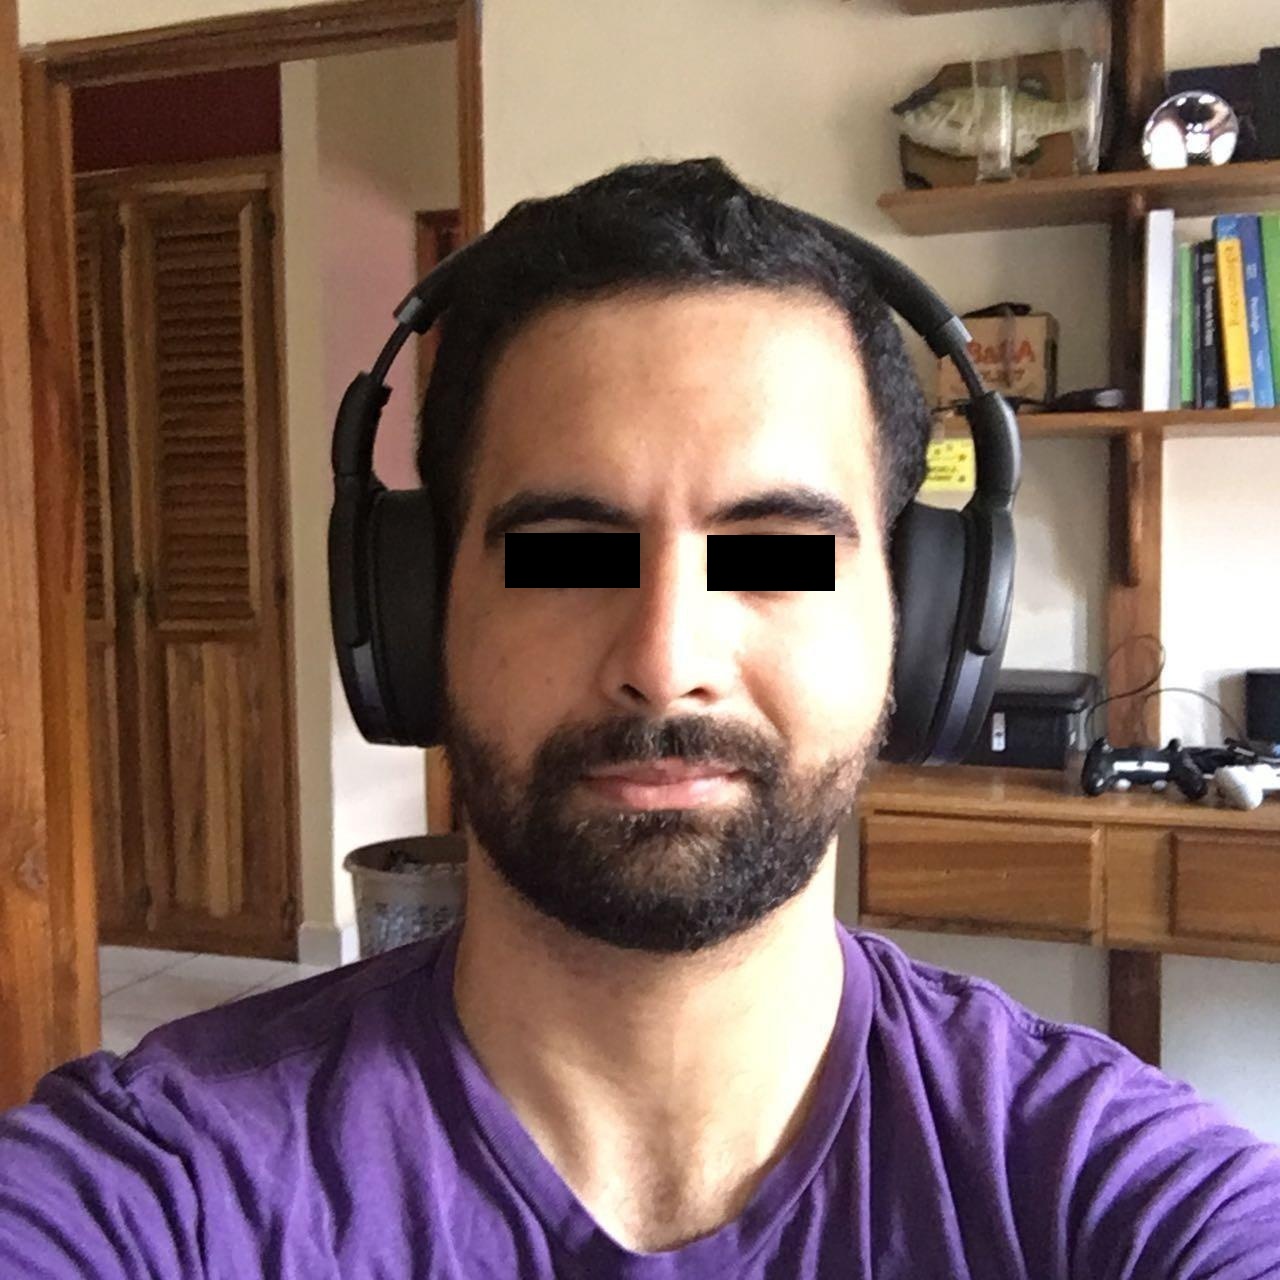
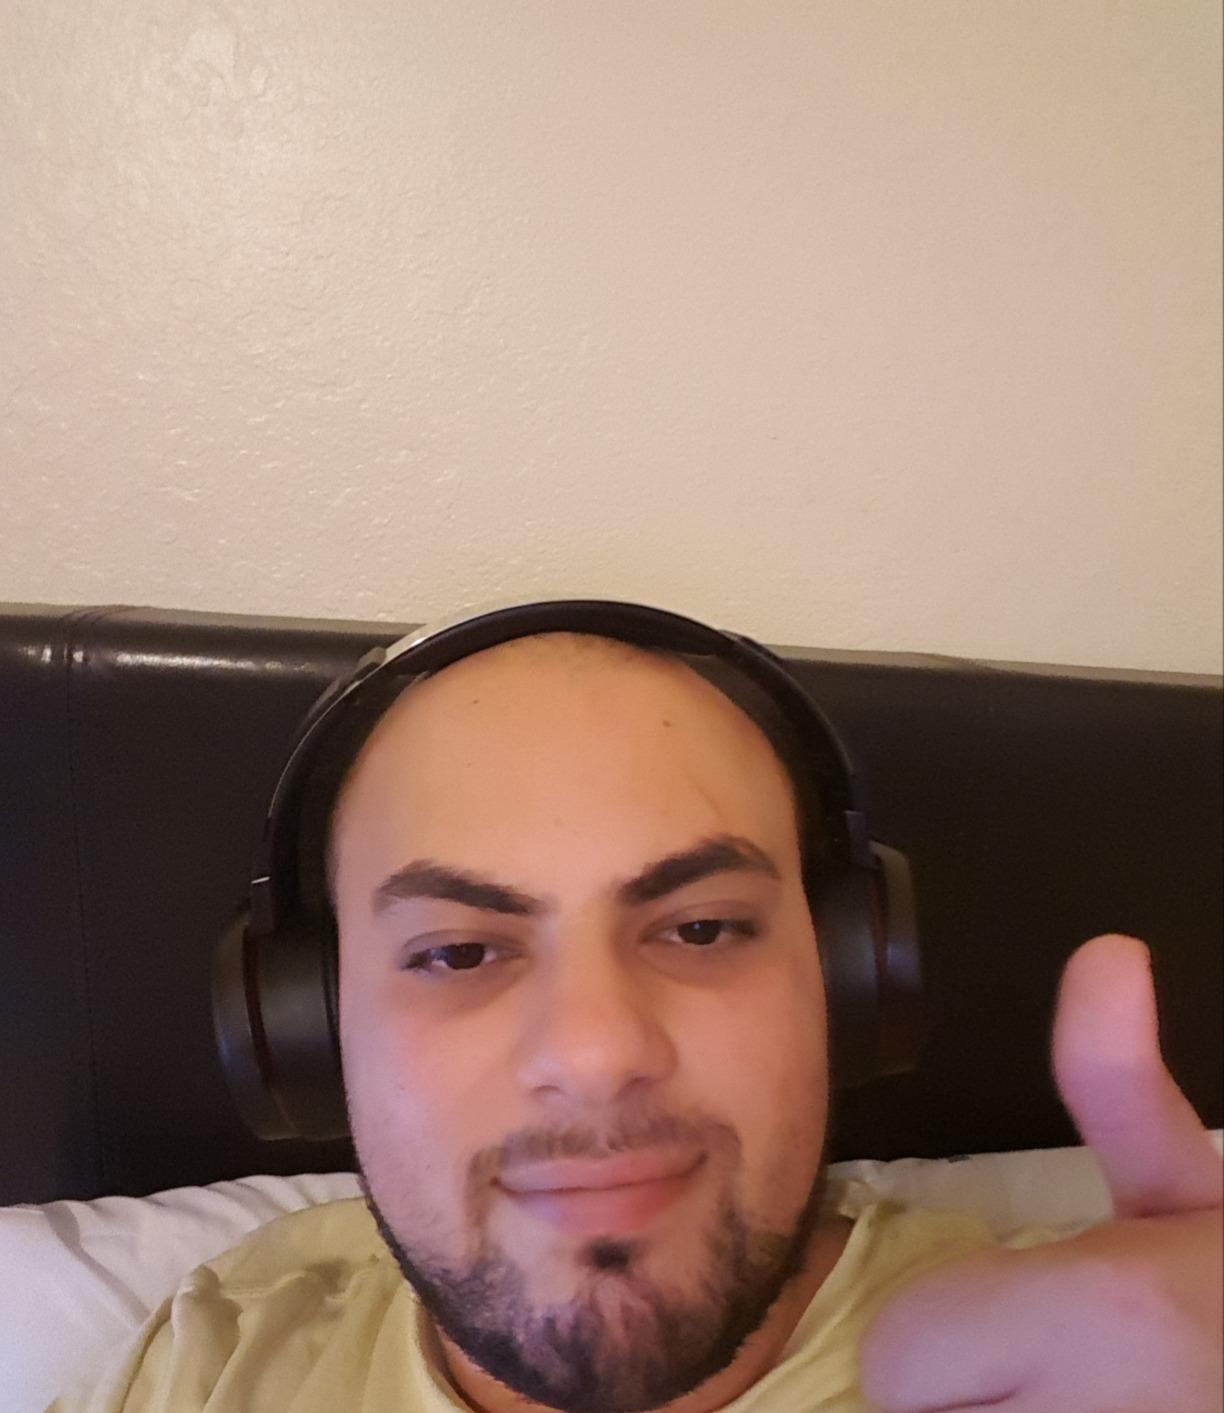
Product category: headphones
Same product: no